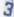
Number: 3